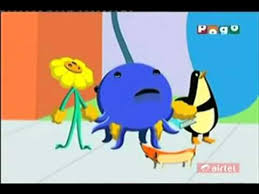
Portrait style: Cartoon Portrait